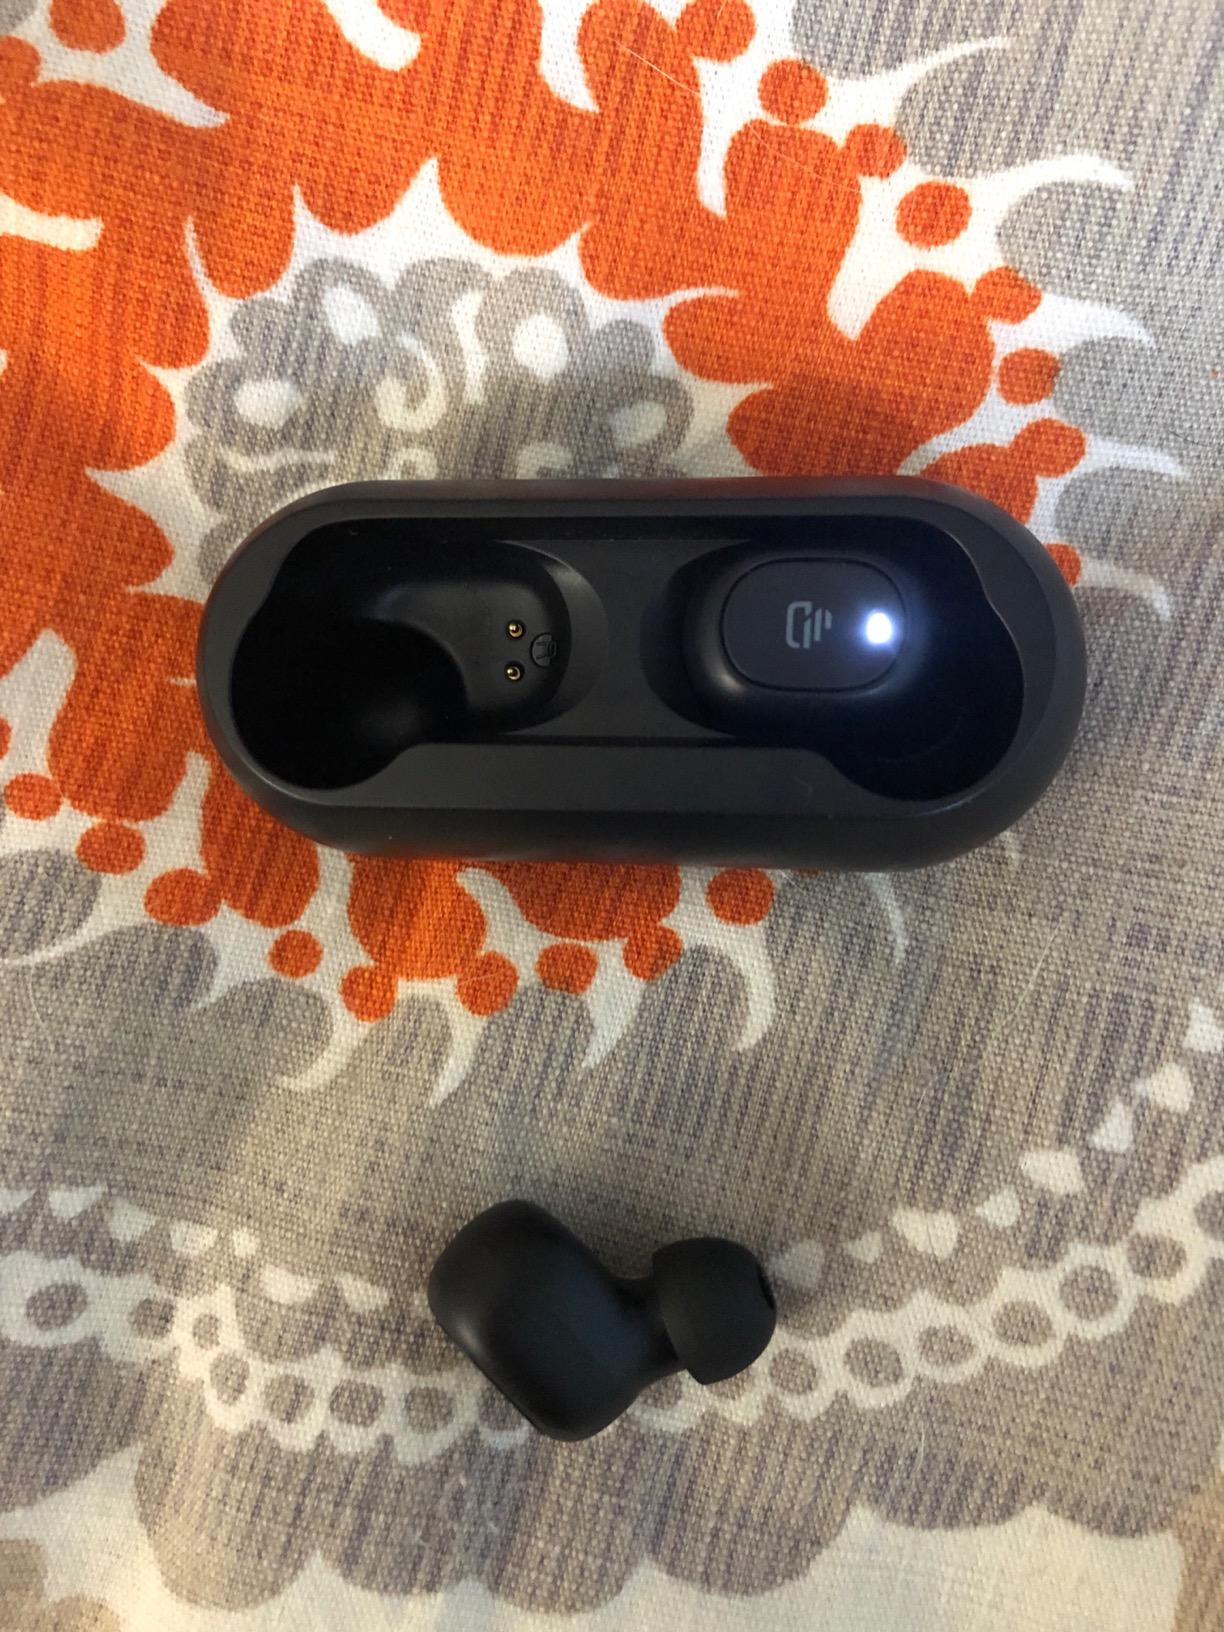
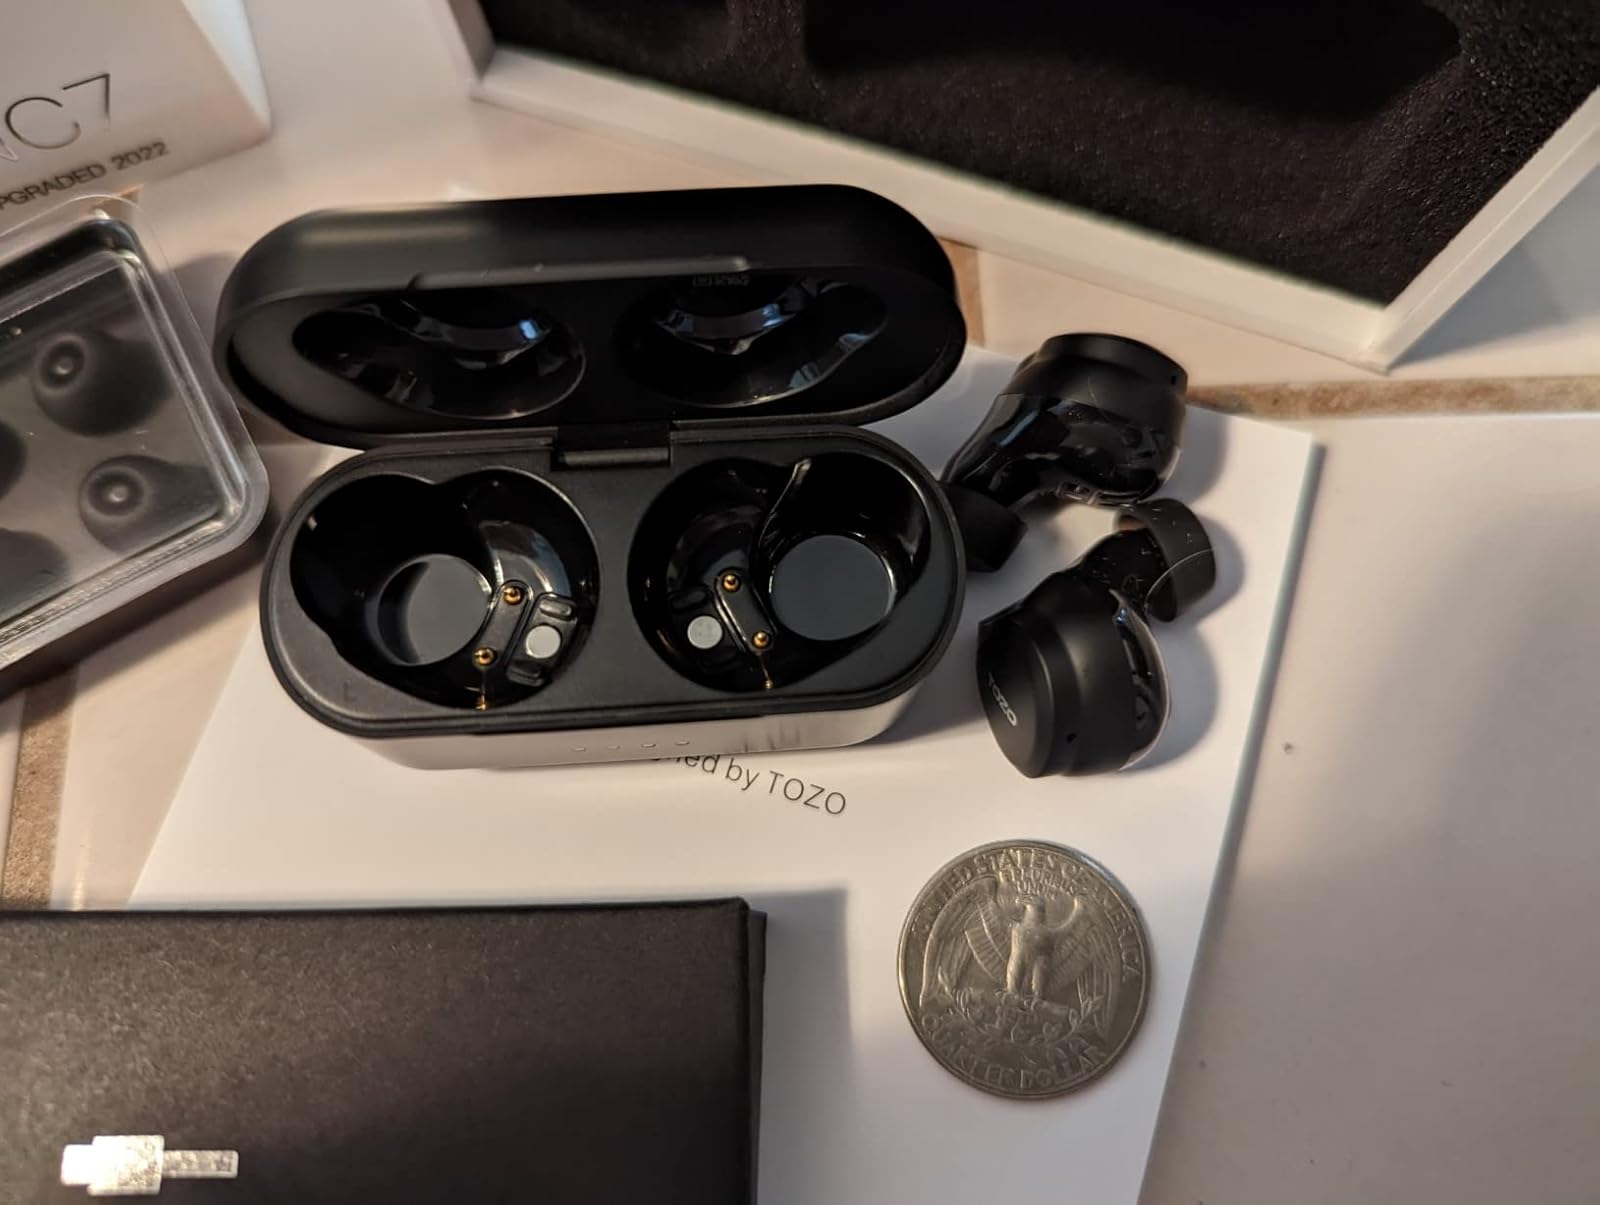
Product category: earbuds
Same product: no